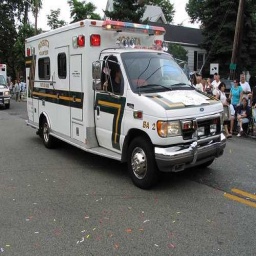
Label: ambulance